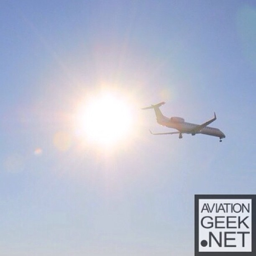
A plane is flying through a sun lit sky.
An airplane has recently taken off and is flying through sunshine.
A plane is passing in front of the sun.
A plane flying in the air next to a sun spot.
A small jet pictured from below flying past the sun.